Paus family

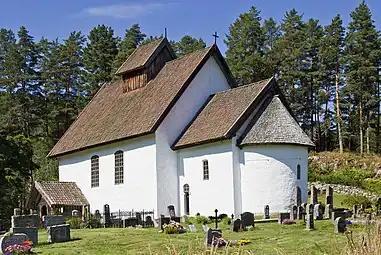
Old Kviteseid Church, built "ca." 1260, where Peder Paus is buried under the choir floor

Hans' younger brother "Peder Povelsson Paus" (1590–1653) was born in Oslo and entered the University of Copenhagen as a student under the name "Petrus Paulli Asloensis". Following his studies, he served as headmaster of Skien Latin School around 1617, as parish priest in Vinje Church and as parish priest at Kviteseid Church and provost of Øvre Telemark prosti from 1633. He was married to Johanne Madsdatter. The tradition of Peder's great physical powers have been handed down in Kviteseid until the modern age. Peder was buried under the choir floor in the Old Kviteseid Church, where his son Povel placed a beautiful poem in Latin in memory of his father.